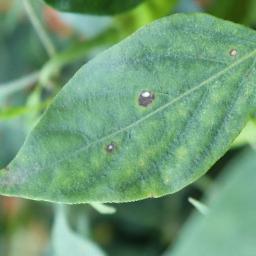
Label: cercospora